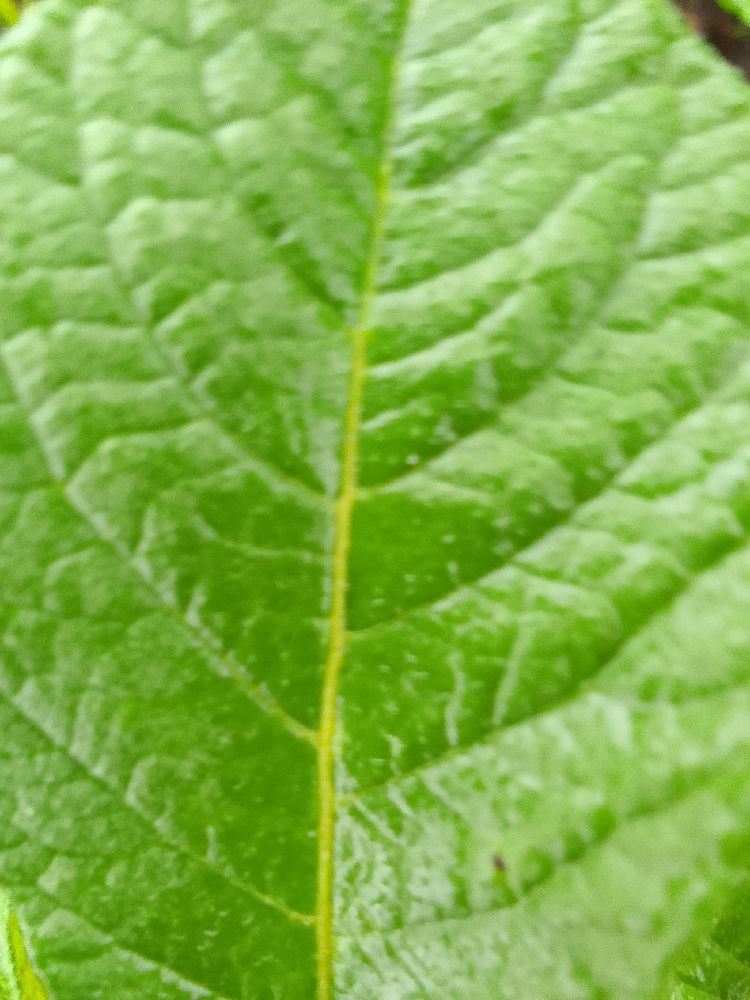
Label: Healthy